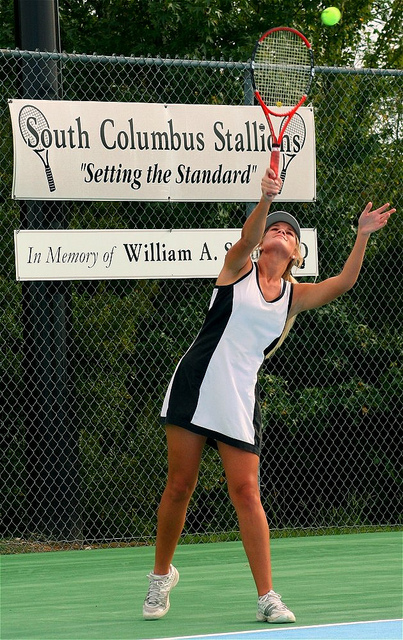
một người phụ nữ đang giơ vợt tennis lên cao để đánh bóng